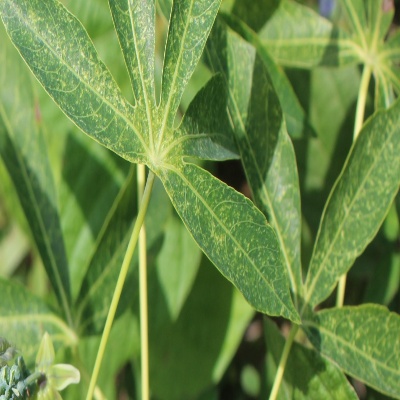
Crop: Cassava
Condition: green mite